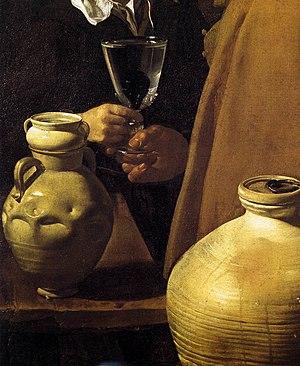
Le Porteur d'eau de Séville est l'une des principales œuvres de jeunesse de Diego Vélasquez, peinte durant ses dernières années à Séville. C'est une huile sur toile conservée au musée de Wellington, dans le palais londonien de Apsley House. Elle a été offerte par Ferdinand VII d'Espagne au général Arthur Wellesley en reconnaissance de l'aide britannique à la libération de l'Espagne de l'empire napoléonien.